Bolivia

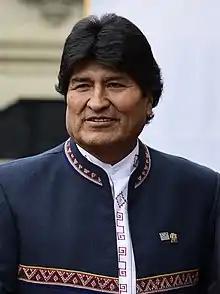
Former President, Evo Morales

Following the renewed independence of Peru, Peruvian president General Agustín Gamarra invaded Bolivia. On 18 November 1841, the battle de Ingavi took place, in which the Bolivian Army defeated the Peruvian troops of Gamarra (killed in the battle). After the victory, Bolivia invaded Peru on several fronts. The eviction of the Bolivian troops from the south of Peru would be achieved by the greater availability of material and human resources of Peru; the Bolivian Army did not have enough troops to maintain an occupation. In the district of Locumba – Tacna, a column of Peruvian soldiers and peasants defeated a Bolivian regiment in the so-called Battle of Los Altos de Chipe (Locumba). In the district of Sama and in Arica, the Peruvian colonel José María Lavayén organized a troop that managed to defeat the Bolivian forces of Colonel Rodríguez Magariños and threaten the port of Arica. In the battle of Tarapacá on 7 January 1842, Peruvian militias formed by the commander Juan Buendía defeated a detachment led by Bolivian colonel José María García, who died in the confrontation. Bolivian troops left Tacna, Arica and Tarapacá in February 1842, retreating towards Moquegua and Puno. The battles of Motoni and Orurillo forced the withdrawal of Bolivian forces occupying Peruvian territory and exposed Bolivia to the threat of counter-invasion. The Treaty of Puno was signed on 7 June 1842, ending the war. However, the climate of tension between Lima and La Paz would continue until 1847, when the signing of a Peace and Trade Treaty became effective.